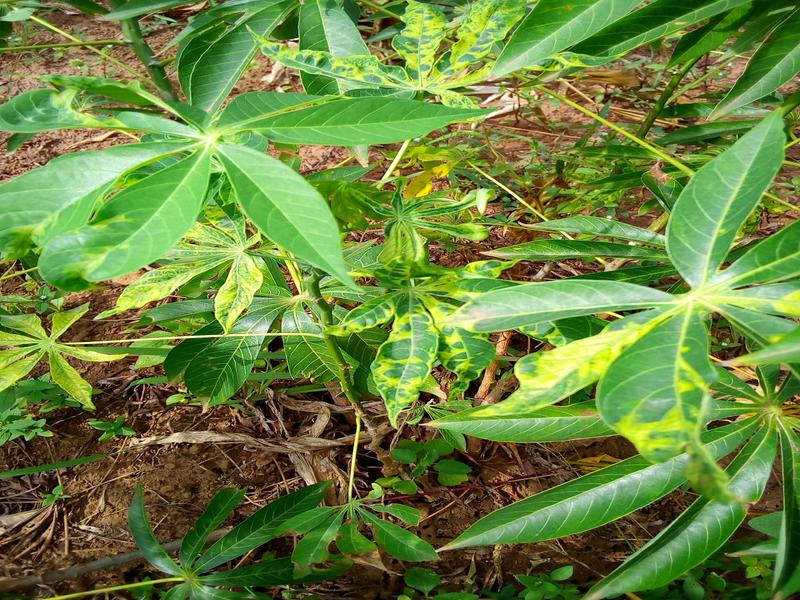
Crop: cassava
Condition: mosaic_disease